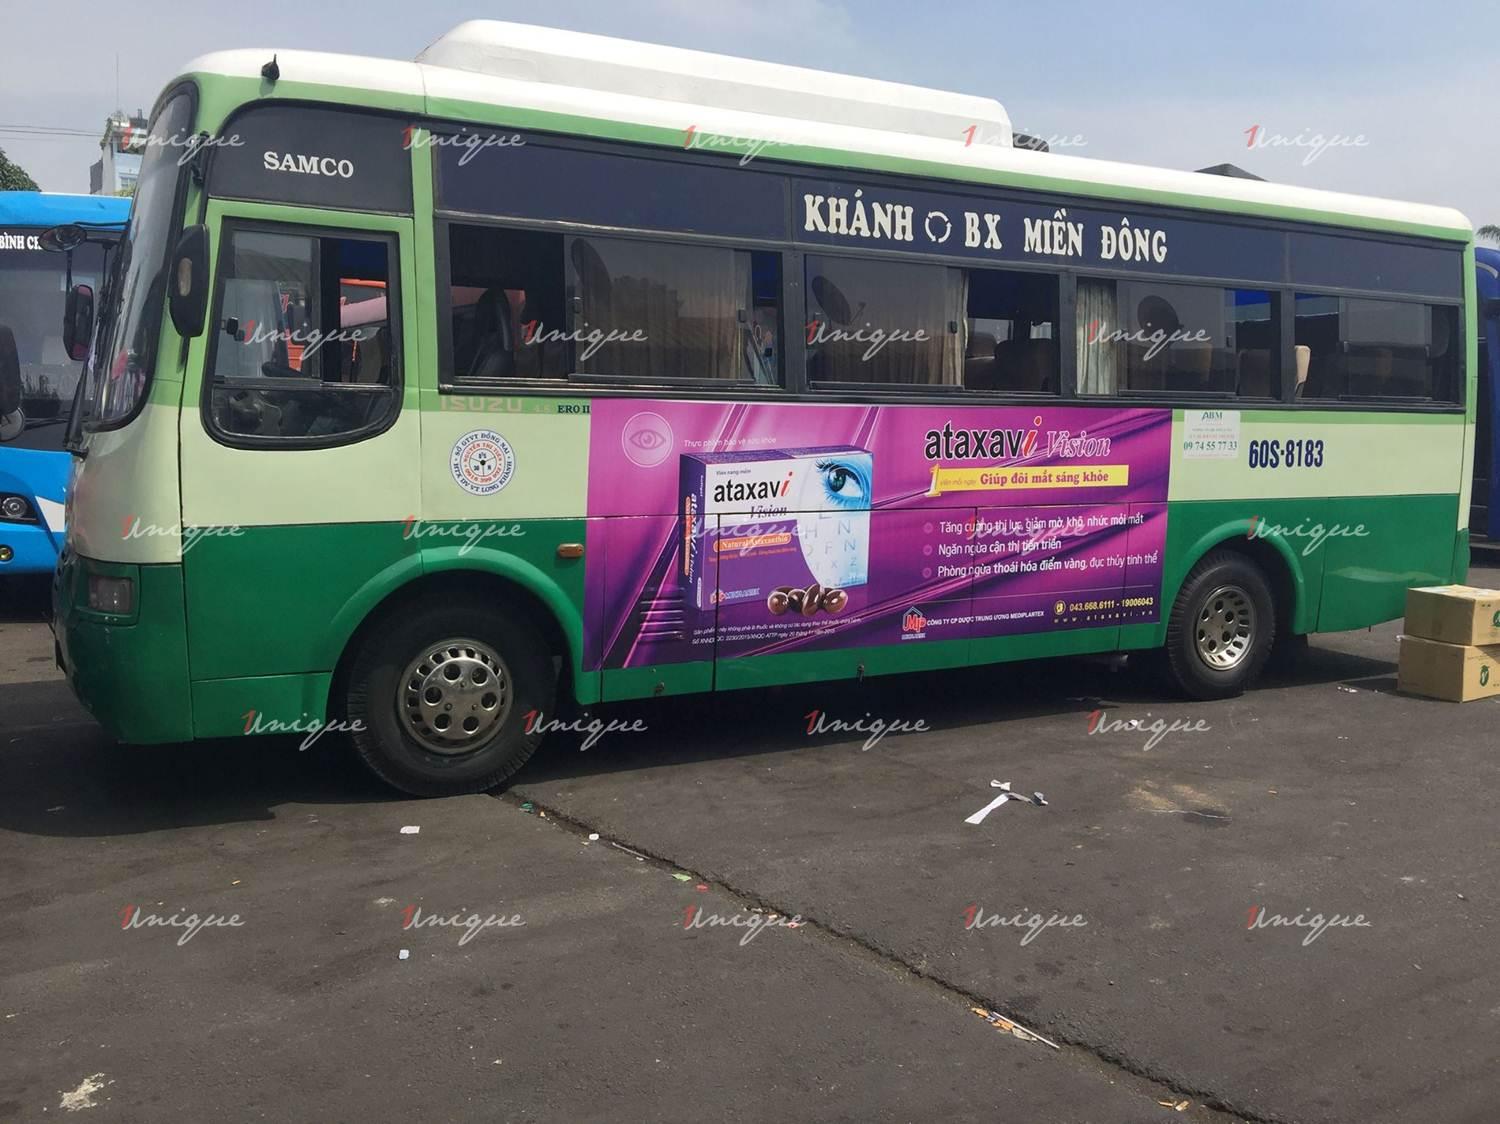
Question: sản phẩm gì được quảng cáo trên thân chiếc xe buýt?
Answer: thuốc nhỏ mắt được quảng cáo trên thân chiếc xe buýt